Bibar

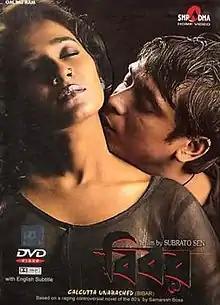
Poster for the film "Bibar"

Bibar ( pronounced ) is a 2006 Indian Bengali drama film directed by Subrata Sen starring Subrat Dutta, Tannishtha Chatterjee, Payel Sarkar, Sabyasachi Chakrabarty, Kunal Mitra, Shiladitya Patranabis, Pradip Mukherjee, Anuradha Ray, Kanchan Mullick, Rajesh Sharma, Dulal Lahiri and Biswajit Chakraborty. Based on Samaresh Basu's 1965 controversial novel "Calcutta, Unabashed", "Bibar" deals with the angst of city youth in Calcutta, who are caught between the lures of a new, liberalized society and fast-fading traditional values.